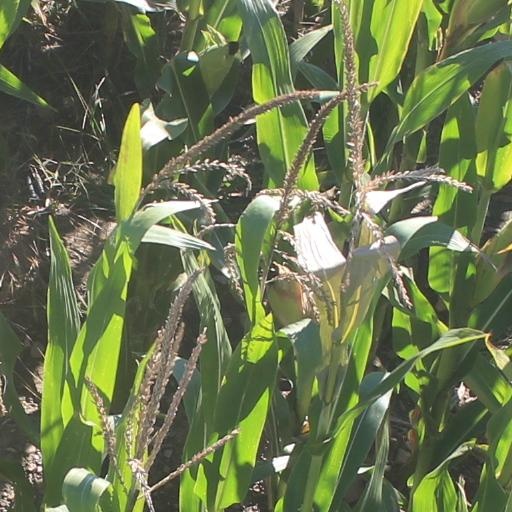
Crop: maize; corn